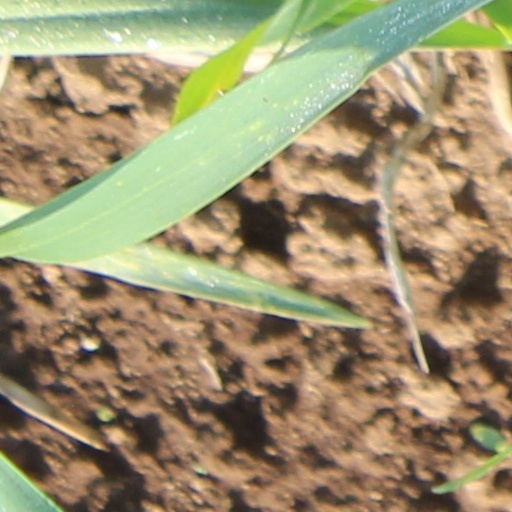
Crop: wheat